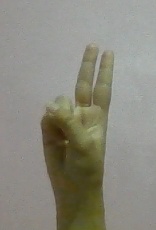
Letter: taa